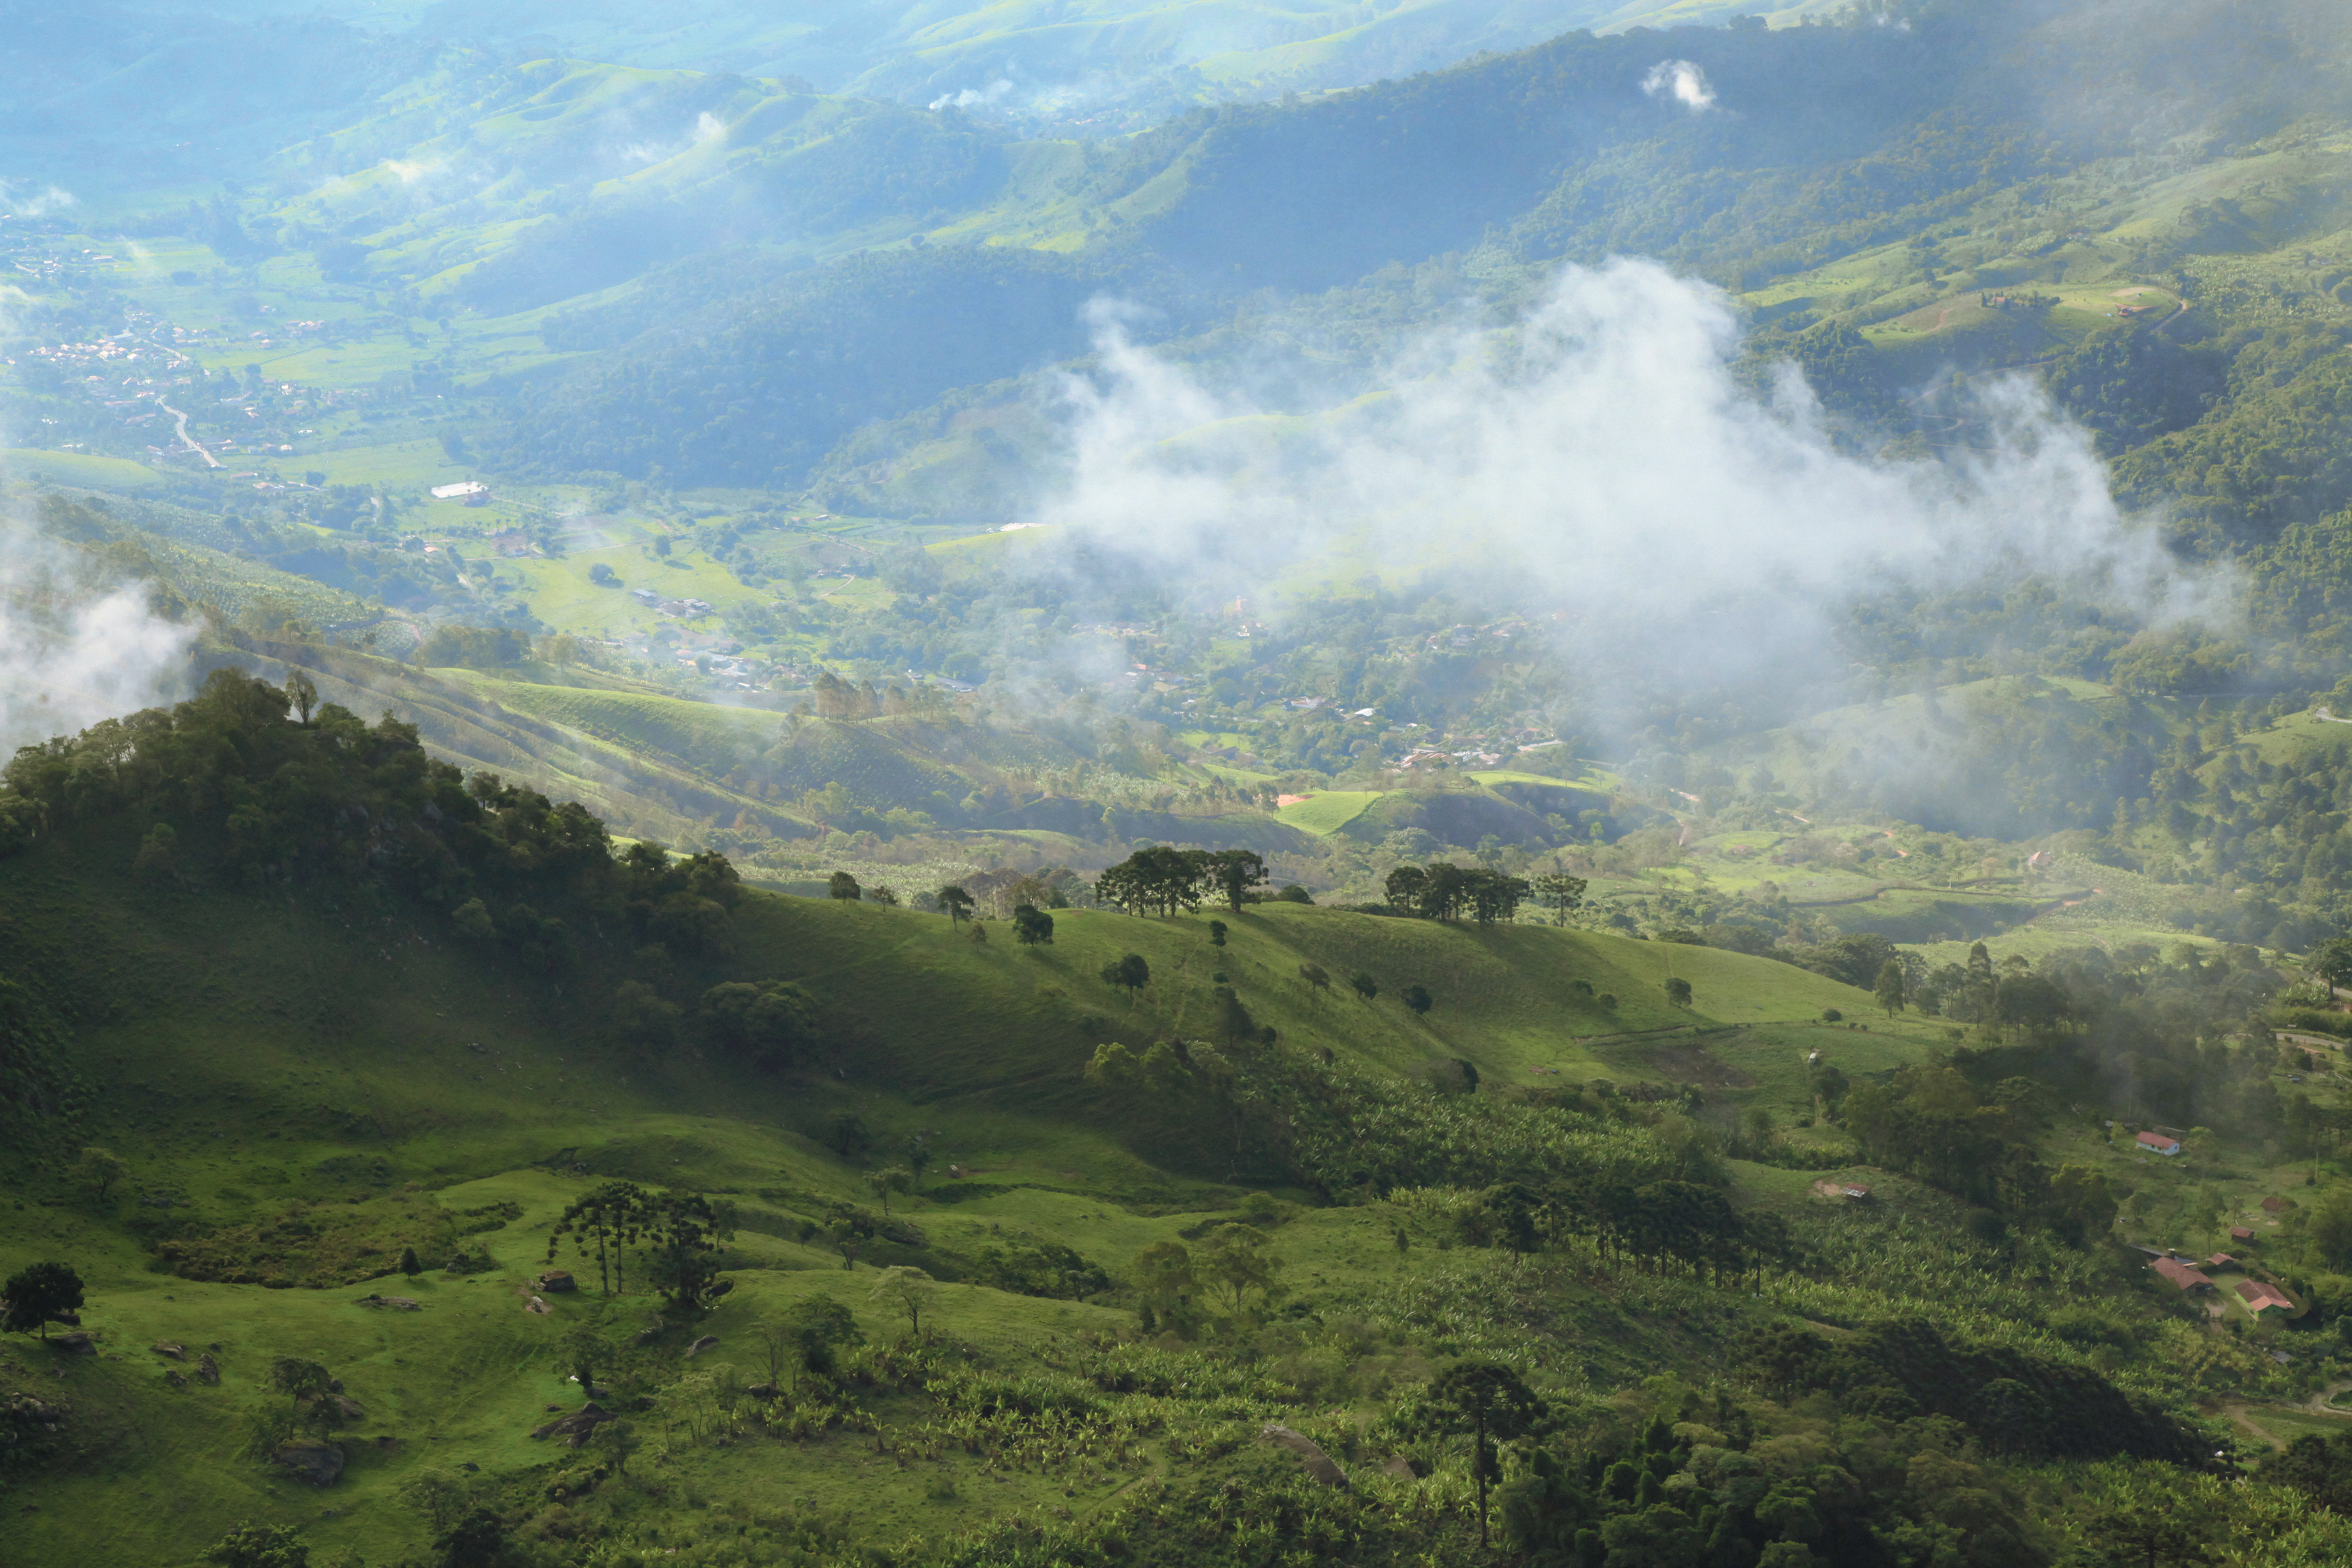
valley, mountains, trees, forest, clouds, highland, mountainous landforms, nature, hill station, vegetation, green, mountain, hill, atmospheric phenomenon, natural landscape, nature reserve, sky, grassland, sunlight, grass, landscape, terrain, fell, mountain range, mount scenery, geological phenomenon, cloud, ridge, national park, mountain pass